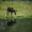
Label: deer